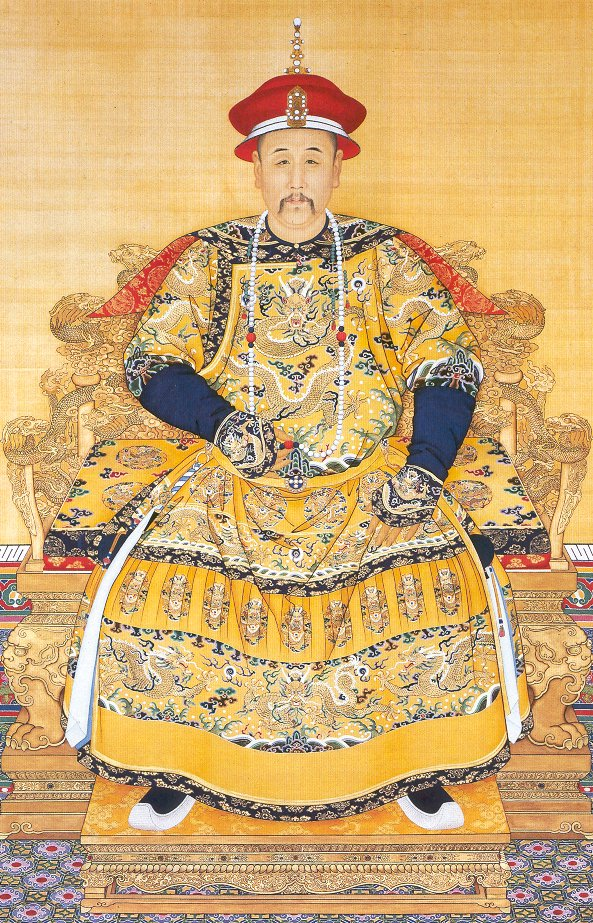
จักรพรรดิยงเจิ้ง

| native name = 雍正皇帝
| พระอารามนาม = ราชวงศ์ชิง|Qing Shizong清世宗
|image =ไฟล์:Emperor Yongzheng.PNG
| succession = จักรพรรดิราชวงศ์ชิง
| reign = 27 ธันวาคม ค.ศ. 1722 - 8 ตุลาคม ค.ศ. 1735()
| predecessor = จักรพรรดิคังซี
| successor = จักรพรรดิเฉียนหลง
| empress =จักรพรรดินีเซี่ยวจิ้งเซี่ยนจักรพรรดินีเซี่ยวเชิ่งเซี่ยน
|full name =Chinese language|Chinese: Aixin-Jueluo Yinzhen 愛新覺羅胤禛Manchu language|Manchu: Aisin-Gioro In Jen
| name = ยงเจิ้ง
| พระสมัญญานาม =จักรพรรดิ จิงเถียน Changyun Jianzhong Biaozheng เหวินหวู่ Yingming Kuanren Xinyi Ruisheng Daxiao Zhicheng Xian敬天昌運建中表正文武英明寬仁信毅睿聖大孝至誠憲皇帝
| era date =1623 - 1736 - Yōngzhēng 雍正
| ราชสกุล =อ้ายซินเจว๋หลัว|ตระกูลอ้ายซินเจว๋หลัว
|father =จักรพรรดิคังซี
| mother =จักรพรรดินีเซี่ยวกงเหริน
|birth_name = เจ้าชายอิ่นเจิง
| birth_style = พระราชสมภพ
|era dates = ยงเจิ้ง (Yongzheng , 1722 - 1735)
|death_place = ปักกิ่ง, จักรวรรดิชิง
| burial_place = สุสานไท่หลิง สุสานพระราชวงศ์ชิงฝ่ายตะวันออก
ImageSize = width:200 height:50
PlotArea = width:180 height:30 left:10 bottom:20
TimeAxis = orientation:horizontal
DateFormat = yyyy
Period = from:1644 till:1911
AlignBars = early
ScaleMajor = increment:189 start:1722
Colors =
 id:canvas value:rgb(1,1,0.85)
BackgroundColors = canvas:canvas
PlotData =
 width:15 color:black
 bar:era from:start till:end
 bar:era from:1678 till:1735 color:red
 bar:era from:1722 till:1735 color:yellow
จักรพรรดิยงเจิ้ง () หรือจักรพรรดิ "ชิงซื่อจง" จักรพรรดิลำดับที่ 5 ของราชวงศ์ชิงทรงพระราชสมภพเมื่อ 13 ธันวาคม พ.ศ. 2221 (คังซีปีที่ 17) เป็นพระโอรสลำดับที่ 4 ในคังซี|จักรพรรดิคังซี มีพระนามเดิมว่า อิ้นเจิน , อิ้นเจวิน (ภาษาจีน : 胤禛)
== พระราชประวัติ ==
ทรงมีพระนามเดิมว่า "อิ้นเจวิน" ในตอนเด็กทรงไม่ใช่องค์ชายที่โดดเด่นอะไรนัก แต่เนื่องจากจักรพรรดิคังซีต้องการให้รัชทายาทอิ้นเหริงได้มีความสัมพันธ์อันดีกับพี่น้อง จึงเริ่มส่งตัวรัชทายาทไปศึกษาเล่าเรียนกับองค์ชายอื่นๆบ้าง แต่ปรากฏว่ารัชทายาทมีนิสัยเย่อหยิ่ง ทำให้เข้ากับองค์ชายอื่นๆไม่ได้ ยกเว้นองค์ชายอิ้นเจวิน ที่มีความสนิทสนมด้วย จึงเริ่มมีความสัมพันธ์อันดีต่อกัน พระองค์จึงเริ่มต้นชีวิตราชการโดยการไปช่วยงานที่ตำหนักรัชทายาทเป็นที่แรก ต่อมาได้เคยนำทัพกองธงแดงเข้าช่วยทำศึกปราบข่านแห่งมองโกล และได้กระทำความดีความชอบหลายครั้งทำให้จักรพรรดิคังซีพอพระทัย ในปี 1698 รับพระราชทานฐานันดรศักดิ์เป็น "เป่ยเล่อ" ต่อมาในปี 1709 ได้รับเลื่อนฐานันดรเป็นองค์ชายชั้นหนึ่ง ดำรงพระยศ "เหอซั่วยงชินหวัง" (อ๋องพระมาลาเหล็ก) ที่เป็นฐานันดรสูงสุดที่เชื้อพระวงศ์จะได้รับ โดยรับหน้าที่บริหารจัดการเงินในท้องพระคลัง บริหารและหาเงินรายได้แผ่นดิน พระองค์มีนิสัยซื่อตรงเจ้าระเบียบ ไม่ยอมหักยอมงอ และมุ่งมั่นทุ่มเทในการทำงานสูง และยังได้มาทำหน้าที่ทวงเงินที่เหล่าเชื้อพระวงศ์และขุนนางยืมเงินท้องพระคลังไปจึงทำให้มีเรื่องผิดใจกับใครหลายๆคน ไม่เป็นที่ชื่นชอบขององค์ชายคนอื่นๆนัก นอกจากองค์ชาย 13 (อิ้นเสียง) ที่พระองค์รักดั่งน้องชายแท้ๆ หลังจากการปลดรัชทายาทอิ้นเหริงออกจากตำแหน่งในครั้งที่ 2 ในปี 1712 ทำให้องค์ชายต่างๆแตกแยกหวังขึ้นเป็นรัชทายาทแทนที่ จึงก่อให้เกิดขั้วอำนาจ 2 กลุ่ม ได้แก่กลุ่มของพระองค์ที่มีองค์ชาย 13 เป็นผู้สนับสนุน และกลุ่มขององค์ชาย 8(อิ้นซื่อ)ที่มีองค์ชาย 9(อิ้นถัง)องค์ชาย 10(อิ้นเอ๋อ) สนับสนุนซึ่งได้รวมตัวกันเข้ามาเป็นศัตรูกับพระองค์เพื่อแย่งอำนาจ สถานการณ์ตึงเครียดถึงขนาดที่จักรพรรดิคังซีที่กำลังทรงพระประชวรหนัก ถึงกับมีราชโองการให้ปลดตำแหน่งงานราชการองค์ชายที่มีปัญหาออกจากตำแหน่งทุกคน เพื่อสยบความขัดแย้ง ยกเว้นองค์ชาย 14(อิ้นที) ที่เป็นแม่ทัพไปปราบกบฏ ทำให้มีการเล่าลือกันว่า จักรพรรดิคังซีทรงโปรดองค์ชาย 14 หวังให้เป็นรัชทายาทสืบต่อ แต่เป็นแค่ข่าวลือเท่านั้น
ซึ่งในส่วนของเหตุการณ์แย่งชิงราชสมบัติระหว่างพี่น้องด้วยกันเองนั้น ที่เรียกกันว่า ""ศึกสายเลือด"" ได้ถูกเล่าขานสืบมาจนปัจจุบัน และนำไปเสริมเติมแต่งเพื่อสร้างเป็นละครโทรทัศน์หรือภาพยนตร์หลายต่อหลายครั้ง
== พินัยกรรมคังซีและการขึ้นครองราชสมบัติ ==
จักรพรรดิยงเจิ้งได้ขึ้นครองราชสมบัติเมื่อวันที่ 27 ธันวาคม 1722 หลังจากวันที่ 20 ธันวาคม 1722 ซึ่งเป็นวันที่จักรพรรดิคังซีสวรรคต ซึ่งในวันนั้น จักรพรรดิคังซีได้มีรับสั่งให้พระองค์เข้าเฝ้าสองต่อสองในห้องบรรทม โดยมี 7 องค์ชายเข้าเฝ้าเบื้องหน้าพระตำหนัก เมื่อสวรรคต จักรพรรดิยงเจิ้งจึงเดินออกมาจากห้องบรรทมเพื่อประกาศการสวรรคต โดยมีหลงเคอตัว ซึ่งเป็นผู้เก็บพระราชพินัยกรรม ออกมาประกาศให้จักรพรรดิยงเจิ้งครองราชสมบัติ ต่อหน้า 7 องค์ชายที่มาเข้าเฝ้าในวันนั้น จนมีข่าวลือเล่ากันว่าพระองค์ร่วมวางแผนกับหลงเคอตัว ปลอมแปลงลายพระหัตถ์ในพินัยกรรมของจักรพรรดิคังซีจากคำว่าองค์ชาย 14 (十四) เป็นคำว่าให้กับองค์ชาย 4 (于四) ขึ้นครองราชย์สืบต่อ แต่เรื่องนี้เป็นเพียงความเชื่อที่บอกต่อกันมา ไม่มีหลักฐานทางประวัติศาสตร์ยืนยันแต่ประการใด แต่นั่นก็ทำให้พระองค์ได้ฉายาว่าเป็น "จักรพรรดิบัลลังก์เลือด" หรือ "จักรพรรดิทรราช" 
(ซึ่งความตรงนี้นักประวัติศาสตร์ยุคปัจจุบันมีความเห็นว่าเป็นไปไม่ได้ เพราะพินัยกรรมของจักรพรรดิคังซี จะมีข้อความ 3 ภาษาในฉบับเดียวกัน แม้จะเปลี่ยนแปลงตัวอักษรฮั่น แต่อักษรแมนจูกับมองโกลที่มีการเขียนคู่กันย่อมไม่สามารถแก้ไขได้ อีกทั้งอักษร 于 นั้นเป็นการเขียนอย่างย่อ ซึ่งปกติจะไม่ใช้ในเอกสารราชการ
ต่อมาในยุคปัจจุบัน ทางการจีนได้นำพินัยกรรมฉบับจริงของจักรพรรดิคังซีมาจัดแสดงโดยเนื้อหาในพินัยกรรมไม่ได้ระบุแค่เพียงแต่ลำดับขององค์ชายเฉยๆ แต่ระบุตั้งแต่ ฐานันดรศักดิ์ ลำดับ แล้วตามด้วยชื่อ
== แก้ไขกฏมณเทียรบาลในวิธีการสืบราชสันติวงศ์ ==
จากความล้มเหลวในวิธีการแต่งรัชทายาทในสมัยจักรพรรดิคังซี ซึ่งทำให้องค์ชายต่างๆเกิดความแตกแยกกัน เมื่อจักรพรรดิยงเจิ้งขึ้นครองราชย์ สิ่งแรกที่พระองค์กระทำคือ การเปลี่ยนแปลงวิธีการแต่งตั้งองค์รัชทายาทจากการแต่งตั้งโดยเปิดเผย มาเป็นการแต่งตั้งโดยเป็นความลับ วันหนึ่งระหว่างที่ทรงประทับในพระตำหนักเฉียนชิงกง ในเขตพระราชฐานชั้นใน ซึ่งจักรพรรดิราชวงศ์หมิงและชิงประทับที่พระตำหนักแห่งนี้เรื่อยมาถึง 15 พระองค์ ภายในพระตำหนักเฉียนชิงกงตรงหน้าบัลลังค์จะแขวนแผ่นป้าย (正大光明)"เจิ้งต้ากวงหมิง” อักษรในแผ่นป้ายเป็นลายพระหัตถ์จักรพรรดิซุ่นซื้อ จักรพรรดิพระองค์แรกของราชวงศ์ชิงที่ประทับในวังต้องห้าม ที่ได้รับการยกย่องว่าตัวอักษรมีพลังและประณีตสวยงาม เมื่อทรงเงยพระพักตร์ขึ้นทอดพระเนตรจากบัลลังค์ที่ประทับ จะเห็นด้านของแผ่นป้ายเจิ้งต้ากวงหมิงที่มีที่ว่างจากขื่อไม้ จึงทรงคิดวิธีการใหม่ขึ้นมา โดยการจัดทำราชพินัยกรรม 2 ฉบับ ฉบับแรกเก็บไว้กับตัวพระองค์เอง อีกฉบับนึงเก็บไว้ในหีบลับปิดผนึกแล้วนำหีบขึ้นไปเก็บไว้ที่หลังป้ายเจิ้งต้ากวงหมิง และประกาศให้ขุนนางทุกคนรับรู้ว่ามีพระราชพินัยกรรมเก็บไว้หลังแผ่นป้ายนี้ เมื่อใดที่พระองค์สวรรคต ให้ขุนนางนำหีบลับหลังแผ่นป้ายลงมา และนำพินัยกรรมอีกฉบับที่เก็บไว้ที่พระองค์ นำมาเปิดอ่านพร้อมกันทั้ง 2 ฉบับ ผู้ที่จะได้สืบราชสมบัติเป็นจักรพรรดิองค์ต่อไปจะต้องมีชื่อตรงกันในราชพินัยกรรมทั้ง 2 ฉบับนี้
 มีจักรพรรดิที่ได้รับการสืบราชบัลลังค์จากวิธีการนี้ 4 พระองค์ได้แก่ เฉียนหลง เจียชิ่ง เต้ากวง และเสียนเฟิง โดยในยุคของจักรพรรดิเสียนเฟิง ทรงมีพระโอรสพระองค์เดียวคือองค์ชายไจ้ฉุน เมื่อทรงประชวรหนักใกล้สวรรคตจึงแต่งตั้งรัชทายาททางวาจาแก่ขุนนาง ว่าทรงมอบราชสมบัติให้องค์ชายไจ้ฉุนเป็นจักรพรรดิสืบต่อ ทรงพระนาม จักรพรรดิถงจื้อ วิธีการนี้จึงยกเลิกไปเพราะจักรพรรดิถงจื้อก็ไม่มีพระโอรสสืบต่อ
== ปัญหาความขัดแย้งตอนต้นรัชกาล ==
เมื่อได้ครองราชย์ใหม่ๆ ทรงพยายามลดความขัดแย้งกับเหล่าองค์ชายเชื้อพระวงศ์ ทรงนำตัวอดีตรัชทายาทอิ้นเหริงออกจากที่คุมขังพร้อมคืนฐานันดรศักดิ์ให้ และทรงสถาปนาองค์ชายที่รับราชการให้ขึ้นมาสู่ทำเนียบเสนาบดี นั่นคือการสถาปนาองค์ชาย 8 (อิ้นซื่อ) ขึ้นเป็นอัครเสนาบดีดำรงพระยศเป็น "เหอซั่วเหลียนชินหวาง" ในฐานะพระอนุชาจักรพรรดิ และทรงเปลี่ยนพระนามตัวต้นชื่อพระโอรสจักรพรรดิคังซี จากคำว่า "อิ้น" เป็นคำว่า "หยุน" เพียงเพราะไม่อยากให้พระนามจักรพรรดิมีคำที่เหมือนกับพี่น้องคนอื่นๆ เวลาผ่านไปต้องพบกับปัญหาความสัมพันธ์ที่เสื่อมทรามหลายต่อหลายครั้งจากบรรดาขุนนางและเหล่าองค์ชายทั้งหลายที่เป็นพี่น้องด้วยกัน อาทิกรณีขององค์ชาย 14 (อิ้นที) ซึ่งเป็นพระอนุชาแท้ๆ ร่วมพระมารดากับพระองค์ แต่มีความคิดว่าตนเองคือรัชทายาทที่แท้จริงของจักรพรรดิคังซี โดยตอนที่จักรพรรดิคังซีสวรรคต องค์ชาย 14 เป็นแม่ทัพไปปราบกบฏที่ชายแดน จึงไม่ได้มาเข้าเฝ้าและรับทราบรู้เห็นราชโองการแต่งตั้งยงเจิ้งเป็นจักรพรรดิพระองค์ใหม่ เมื่อกลับมาถึงเมืองหลวง จึงได้กระทำการล่วงเกินจักรพรรดิยงเจิ้งหลายครั้ง จึงถูกปลดจากฐานันดรศักดิ์ และยงเจิ้งสั่งกักขังโดยให้ไปอยู่เฝ้าพระศพจักรพรรดิคังซี ณ สุสานหลวงตะวันออก (ชิงตงหลิง) ตลอดรัชกาล แต่มีเหตุการณ์ถึงขั้นรุนแรงแตกหักกับพี่น้อง นั่นคือในปี ค.ศ.1726 เมื่อองค์ชาย 8 (อิ้นซื่อ) ได้กระทำการรวบรวมสมัครพรรคพวกทั้งขุนนางและเชื้อพระวงศ์ทำการปฏิวัติหวังจะบีบให้พระองค์สละพระราชอำนาจ โดยให้เหล่าพี่น้องทายาทจักรพรรดิคังซีองค์อื่นๆร่วมกันบริหารราชการแผ่นดินแทนพระองค์ แต่พระองค์ได้วางแผนซ้อนแผนเอาไว้ แล้วพร้อมกับเปิดเผยการทุจริตขององค์ชาย 8 ทำให้แผนการปฏิวัติไม่สำเร็จ จากเหตุการณ์นี้ องค์ชาย 8 ถูกปลดออกจากฐานันดรศักดิ์ทุกตำแหน่งราชการ ยึดทรัพย์สินทั้งหมดและถูกจองจำในคุก แม้กระทั่งชื่อของตนเองยังถูกริบคืน ยงเจิ้งให้ขุนนางเรียกองค์ชาย 8 ว่า "อาฉีน่า" (ไอ้หมู) องค์ชาย 9 (อิ้นถัง) โดนข้อหาสมรู้ร่วมคิดในการก่อกบฏถูกลงโทษเท่ากับองค์ชาย 8 ก็ถูกขนานนามใหม่ว่า "ซาซีเฮย" (ไอ้หมา) ทั้ง 2 พระองค์สิ้นพระชนม์ในคุกโดยการผูกคอตายในปีนั้นนั่นเอง ส่วนองค์ชาย 10 (อิ้นเอ๋อ) รอดโทษตายมาได้อย่างหวุดหวิดแต่ก็ถูกกักขังในตำหนักตลอดรัชกาล จากเหตุการครั้งนี้ ทำให้องค์ชาย 3 (อิ้นจื่อ) ซึ่งเป็นพระเชษฐาของจักรพรรดิไม่พอใจ มีข้อขัดแย้งกับพระองค์ในเรื่องการที่จักรพรรดิยงเจิ้งไปเปลี่ยนชื่อพี่น้องเป็นไอ้หมูไอ้หมา เพราะมองว่าจักรพรรดิคังซีตั้งชื่อให้ลูกๆ ไม่สมควรไปเปลี่ยนชื่อให้เป็นสัตว์เดรัจฉาน มีการกระทบกระทั่งหลายครั้งยาวนาน จนทำให้จักรพรรดิยงเจิ้งทรงกริ้ว สั่งปลดองค์ชาย 3 ออกจากทุกฐานันดรในปี ค.ศ.1730 ไปอีกคน แถมแม้กระทั่งพระโอรสองค์โตของพระองค์ (ที่ดำรงพระชนม์อยู่) คือองค์ชาย 3 (หงสือ) ที่สนับสนุนแนวคิดขององค์ชาย 8 ก็ถูกปลดออกจากทุกฐานันดร และถูกขับไล่ไปอยู่พื้นที่ห่างไกลทุรกันดารจนสิ้นพระชนม์
== พระราชกรณียกิจ ==
ยงเจิ้งนับว่าเป็นจักรพรรดิที่ขยันขันแข็งมากและได้ปฏิรูปรูปแบบการปกครองการบริหารเอาไว้หลายด้าน กิจวัตรของพระองค์ที่ปฏิบัติเป็นประจำคือ ตื่นบรรทมก่อนฟ้าสาง เข้าบรรทมเกือบเที่ยงคืน (ปกติจักรพรรดิองค์อื่นๆเข้านอนตอน 2 ทุ่มเท่านั้น) เพราะอ่านเขียนตอบฎีกาจนดึกดื่น ใน 1 ปีทรงหยุดงานแค่ 3 วันเท่านั้น ปัจจุบันมีการค้นพบฏีกาในหอประวัติศาสตร์ราชวงศ์ชิงเฉพาะในยุคของพระองค์มากกว่า 40,000 ฉบับ ซึ่งพระองค์ทรงใช้หมึกแดงเขียนตอบฏีกาทุกฉบับด้วย ทรงเขียนตอบกลับขุนนางที่ประจบประแจงหรือรายงานข้อมูลเท็จโดยเขียนตำหนิอย่างไม่ไว้หน้าด้วยถ้อยคำรุนแรง ทรงรวบอำนาจบริหารเข้าสู่ส่วนกลาง จัดสรรระบบภาษี การเงินการคลัง ดูแลช่วยเหลือความเดือดร้อนของราษฎรจากภัยพิบัติทางธรรมชาติเป็นอย่างดี ส่งเสริมการเพาะปลูกและขยายพื้นที่การทำเกษตร การส่งออกสินค้า สร้างระบบเศรษฐกิจที่ดีให้กับประเทศ และขจัดการฉ้อราษฎร์บังหลวง เข้มงวดการทำงานของขุนนาง ลงโทษขุนนางโกงกินอย่างเด็ดขาด โดยพระองค์ทรงถือว่า การที่ได้เห็นขุนนางโกงกินเข้าคุกหรือถูกประหาร และได้เห็นครอบครัวญาติพี่น้องของขุนนางโกงกินหมดเนื้อหมดตัวตกระกำลำบากเป็นความสุขของพระองค์ เหตุการณ์สำคัญที่พระองค์กระทำเพื่อเป็นการเชือดไก่ให้ลิงดูต่อขุนนางโกงกินคือ กรณีของเหนียงเกิงเหยา ซึ่งเป็นแม่ทัพคนสนิทตั้งแต่สมัยพระองค์ยังเป็นองค์ชาย แถมมีศักดิ์เป็นพี่เขยจักรพรรดิ เพราะยงเจิ้งรับเอาน้องสาวของเขามาเป็นพระสนมนามว่า "เหนียงกุ้ยเฟย" เหนียงเกิงเหยาถือว่าทำความดีความชอบต่อจักรพรรดิยงเจิ้งเป็นอันมาก เป็นแม่ทัพหลักในการขยายดินแดนราชวงศ์ชิงในรัชกาลของพระองค์ จึงเริ่มมีนิสัยกำเริบเสิบสาน ทุจริตโกงกิน รังแกประชาชน เมื่อมีข่าวลือเข้ามาหนาหู เมื่อยงเจิ้งสืบสวนพบว่าเป็นความจริง จึงมีราชโองการปลดเหนียงเกิงเหยา ลดชั้นยศ จากขุนนางชั้นหนึ่ง ลงไปเป็นคนเฝ้าประตูเมือง ริบบรรดาศักดิ์และทรัพย์สิน สุดท้ายเหนียงเกิงเหยาก็จบชีวิตลงในปี ค.ศ.1726 หรือกรณีของหลงเคอตัว ขุนนางผู้เก็บรักษาราชโองการของจักรพรรดิคังซีและเป็นผู้อ่านราชโองการประกาศให้พระองค์เป็นจักรพรรดิ เป็นอัครเสนาบดี และมีศักดิ์เป็นพระญาติของพระองค์ด้วย เมื่อพระองค์ทรงพบว่าหลงเคอตัวได้กระทำการทุจริตเป็นอันมาก ก็ถูกสั่งปลดออกทุกตำแหน่งราชการและลงโทษคุมขังในคุก จะเห็นว่าแม้เป็นคนสนิทของพระองค์หรือมีบุญคุณกับพระองค์มากแค่ไหน ถ้ากระทำผิดกฏหมายก็ถูกลงโทษโดยไม่มีการยกเว้น พระองค์ทรงสนับสนุนคนเก่งคนดีเข้ารับราชการ ควบคุมการสอบเข้ารับราชการด้วยพระองค์เอง จนถือว่าเป็นช่วงสืบทอดยุคความรุ่งเรืองต่อมาใน 3 รัชกาลนี้ (คังซี-ยงเจิ้ง-เฉียนหลง) ในรัชสมัยของพระองค์ผลงานที่โดดเด่นที่สุดคือการปฏิรูปการจัดเก็บภาษี ซึ่งแต่เดิมขุนนางและเชื้อพระวงศ์ไม่ต้องเสียภาษี แต่พระองค์ทรงแก้ไขกฏเกณฑ์นี้ให้มีการเสียภาษีกันทุกคน ใครมีมากก็จ่ายมาก มีน้อยก็จ่ายน้อย จนทำให้ฐานะการคลังของประเทศที่จวนจะล้มละลายในยุคปลายรัชกาลคังซี ซึ่งเหลือเงินในท้องพระคลังไม่ถึง 5 ล้านตำลึง เพิ่มขึ้นจนถึงในวันที่พระองค์สวรรคตมีเงินเหลือมากกว่า 50 ล้านตำลึง จนสามารถยังผลให้ประเทศจีนรุ่งเรืองถึงขีดสุดในยุคของจักรพรรดิเฉียนหลง พระโอรสของพระองค์ที่ครองราชสมบัติต่อมา
== อุปนิสัยส่วนตัวหลังครองราชย์ ==
อุปนิสัยส่วนพระองค์ที่แปลกและแตกต่างจากจักรพรรดิองค์อื่นๆ คือการที่พระองค์ทรงชอบการสวดมนต์เป็นประจำทุกวัน ทั้งถือศีลกินเจ จึงมีการเชิญพระลามะจากทิเบตและมองโกลเข้าออกพระราชวังอยู่เสมอๆ และพระองค์เป็นบุคคลที่มีรสนิยมชอบภาพจิตรกรรม โดยเฉพาะภาพเหมือนส่วนบุคคลเป็นอย่างมาก ทรงรับจิตรกรเข้ามาทำงานในพระราชวังมากมายหลายคน รวมถึงจิตรกรชาวตะวันตกด้วย เพื่อให้วาดภาพเหมือนของพระองค์ในอิริยาบทต่างๆ หรือแม้ตอนที่จักรพรรดินีเซี่ยวจิ้งเซี่ยน พระมเหสีคู่พระทัยของพระองค์สิ้นพระชนม์ลง ก็ทรงให้จิตรกรวาดภาพเหมือนของพระนางติดไว้ตามมุมต่างๆในพระราชวังหลายภาพ เพื่อให้ทรงได้ทอดพระเนตรให้หายคิดถึงอยู่เสมอๆ
 แต่เดิมจักรพรรดิในราชวงศ์หมิงและชิงจะประทับในพระตำหนักเฉียนชิงกง (乾清宫) อันเป็นที่พระตำหนักใหญ่ โดยในยุคจักรพรรดิคังซีทรงใช้ชีวิตทำงานกินอยู่หลับนอน ประทับอยู่ที่นี่ตลอดพระชนม์ชีพ
 เมื่อจักรพรรดิยงเจิ้งครองราชย์ทรงไม่กล้าใช้พระตำหนักเฉียนชิงกงเป็นที่ประทับประจำวัน แต่จะเข้ามาทรงงานในตอนกลางวันบ้างเป็นบางครั้ง เพราะทรงถือว่าเป็นสถานที่ที่จักรพรรดิคังซีประทับ ทรงไม่สบายใจที่จะใช้ข้าวของและห้องส่วนพระองค์ของพระราชบิดา ด้วยพระองค์ไม่กล้าจะยกตัวเองไปเทียบเทียมจักรพรรดิคังซี
 จึงทรงเลือกพระที่นั่งหยางซินเตี้ยน (养心殿) แปลว่า พระที่นั่งบำรุงฤทัย เป็นที่ประทับถาวรแทน เพราะพระที่นั่งนี้มีขนาดเล็กกว่า แต่เดิมมีไว้เก็บของและเป็นอาคารห้องเครื่องเสวย จักรพรรดิยงเจิ้งทรงเห็นว่ามีอาคารบริวารล้อมรอบหลายชั้นดังปราการ อาคารเหล่านี้ล้วนมีขันทีอาศัยอยู่ จึงปลอดภัยไม่ต้องระวังคนนอกเข้ามาทำร้าย ทรงดัดแปลงพระที่นั่งนี้ให้มีโถงพระโรงไว้ว่าราชการด้านหน้า แต่ด้านหลังทำเป็นที่บรรทม และมีห้องทรงงานและห้องเครื่องเสวย ซึ่งทำให้พระองค์สะดวกสบายในการใช้ชีวิตในอาคารพระตำหนักเดียวไม่ต้องออกไปไหนไกลๆ
 หลังจากที่จักรพรรดิหยงเจิ้งทรงประทับในพระที่นั่งหยางซินเตี้ยนแล้ว ก็ส่งผลให้ฮองเฮาจากเดิมที่ประทับอยู่ในพระที่นั่งคุณหนิงกง (坤宁宫) ที่อยู่หลังพระที่นั่งเฉียนชิงกงก็ต้องย้ายที่ประทับตามด้วย เพื่อจะได้ทรงปรนนิบัติดูแลจักรพรรดิได้ใกล้ๆ
 ต่อมากลายเป็นว่า จักรพรรดิเฉียนหลงและจักรพรรดิรุ่นหลังๆก็ใช้พระตำหนักหยางซินเตี้ยนเป็นที่ประทับ เพราะคำนึงถึงความสะดวกสบายในชีวิตประจำวันเช่นกัน
== สิ้นสุดรัชกาล ==
จักรพรรดิยงเจิ้งสวรรคต ในเดือนตุลาคม ค.ศ. 1735 เป็นการสิ้นพระชนม์อย่างกะทันหัน โดยมีสาเหตุคล้ายกับการสิ้นพระชนม์ของจิ๋นซีฮ่องเต้ทั้งนี้โดยที่พระองค์ทรงพักผ่อนน้อยนอนวันละ 4 ชั่วโมงและทำงานหนักมาก ในช่วงท้ายพระชนม์ชีพมีอาการประชวรบ่อยครั้ง แต่ทรงโปรดโอสถที่มีสารหนูและปรอทเจือปน ที่ปรุงโดยนักพรตหมอผี โดยทรงคิดว่าทำให้ร่างกายกระชุ่มกระชวยมีเรี่ยวแรงทำงานมากขึ้น จึงทำให้เกิดพิษในร่างกายจนสิ้นพระชนม์ รัชทายาทที่สืบทอดบัลลังก์ต่อ คือ องค์ชายลำดับที่ 4 คือ เจ้าชายหงลี่ ซึ่งพระนามเมื่อครั้งขึ้นครองราชย์ คือ จักรพรรดิเฉียนหลง เชิงอรรถยุทธภพ (22) : การลอบสังหารหย่งเจิ้งของหลี่ซื่อเหนียง จากผู้จัดการออนไลน์ เชิงอรรถยุทธภพ (18) : กำเนิดศึกสายเลือด จากผู้จัดการออนไลน์
ก่อนสวรรคตพระองค์ทรงสร้างสุสานหลวงขึ้นมาใหม่อีกแห่งหนึ่งเรียกว่า"สุสานหลวงตะวันตก"(ชิงซีหลิง) โดยไม่ได้ฝังพระศพร่วมกับพระราชบิดาจักรพรรดิคังซี ที่ไปฝังพระศพที่ "สุสานหลวงตะวันออก"(ชิงตงหลิง)จึงทำให้ราชวงศ์ชิงมีสุสานหลวง 2 แห่ง ยังมีให้เห็นจนถึงปัจจุบัน
== พระบรมวงศานุวงศ์ ==
* พระราชบิดา: จักรพรรดิคังซี
* พระราชมารดา: จักรพรรดินีเซี่ยวกงเหริน
=== พระภรรยาเจ้า ===
* พระอัครมเหสี (皇后 หวงโฮ่ว)
**จักรพรรดินีเซี่ยวจิ้งเซี่ยน (孝敬宪皇后) จากสกุลอูลาน่าลา (乌拉那拉)
** จักรพรรดินีเซี่ยวเชิ่งเซี่ยน (孝圣宪皇后) จากสกุลหนิ่วฮู่ลู่ (钮祜禄)
* พระอัครราชเทวี (皇贵妃 หวงกุ้ยเฟย)
**ตุนซู่หวงกุ้ยเฟย์|พระอัครราชเทวีตุนซู่ (敦肅皇貴妃) จากสกุลเหนียน (年)
**ฉุนเชวี่ยหวงกุ้ยเฟย์|พระอัครราชเทวีฉุนเชวี่ย (纯懿皇贵妃) จากสกุลเกิ่ง (耿)
* พระวรราชเทวี (贵妃 กุ้ยเฟย)
** ไม่มีการแต่งตั้ง
* พระราชเทวี (妃 เฟย)
**ฉีกุ้ยเฟย์|พระราชเทวีฉี (齊妃) จากสกุลหลี่ (李)
**เฉียนกุ้ยเฟย์|พระราชเทวีเฉียน (謙妃) จากสกุลหลิว (刘)
**หนิงกุ้ยเฟย์|พระราชเทวีหนิง (寧妃) จากสกุลอู่ (武)
* พระชายา (嬪 ผิน)
**เหมาเฟย์|พระชายาผิน (懋嬪) จากสกุลซ่ง (宋)
=== พระภรรยา ===
* เจ้าคุณพระ (貴人 กุ้ยเหริน)
**เจ้าคุณพระกัว (郭貴人)
**เจ้าคุณพระหลี่ (李貴人)
**เจ้าคุณพระอัน (安貴人)
**เจ้าคุณพระไฮ่ (海貴人)
**เจ้าคุณพระจาง (張貴人)
=== พระราชบุตร===
** องค์ชายหงฮุย (弘暉,1697–1704) ตุนชินอ๋อง (端親王) สถาปนาหลังสิ้นพระชนม์;พระโอรสในจักรพรรดินีเสี้ยวจิงเสี้ยน สกุลอูลาน่าล่า
** องค์ชายหงเฟิน (弘昐,1697–1699) พระโอรสในพระชายาฉี สกุลหลี่
** องค์ชายหงหยุน (弘昀,1700–1710) พระโอรสในพระชายาฉี สกุลหลี่
** องค์ชายหงสือ (弘時,1704–1726) พระโอรสในพระชายาฉี สกุลหลี่
**จักรพรรดิเฉียนหลง|เป่าชินอ๋ององค์ชายหงลี่ (宝亲王弘曆,1711-1799) ภายหลังเป็นจักรพรรดิ ;โอรสในจักรพรรดินีเสี้ยวเซิ่งเสี้ยน สกุลหนิ่วฮู่ลู่
** องค์ชายหงโจ้ว|เหอกงชินอ๋ององค์ชายหงโจ้ว (和恭親王弘晝,1712-1770) โอรสในสมเด็จพระมเหสีฉุนเชวี่ย สกุลเกิ่ง
** องค์ชายฝูอี (福宜,1720–1721) พระโอรสในพระอัครราชเทวีตุนซู่ สกุลเหนียน
** องค์ชายฝูฮุ่ย (福惠,1721–1728) สถาปนาหลังสิ้นพระชนม์เป็น หวยชินอ๋อง (怀亲王);โอรสในพระอัครราชเทวีตุนซู่ สกุลเหนียน
**องค์ชายฝูเฝย (福沛,1723) โอรสในพระอัครราชเทวีตุนซู่ สกุลเหนียน
** กั่วกงจุ้นอ๋ององค์ชายหงเอี้ยน (果恭郡王弘曕,1733–1765) ;พระโอรสของพระชายาเฉียน สกุลหลิว
* พระราชธิดา
**องค์หญิงไม่ปรากฏพระนาม (1694) พระธิดาในพระชายาเหมา สกุลซ่ง
**องค์หญิงเหอซั่วหวายเค่อกงจวู่ (和硕怀恪公主,1695–1717) พระธิดาในพระชายาฉี สกุลหลี่
**องค์หญิงไม่ปรากฏพระนาม (1706) พระธิดาในพระชายาเหมา สกุลซ่ง
**องค์หญิงไม่ปรากฏพระนาม (1715-1717) พระธิดาในพระอัครราชเทวีตุนซู่ สกุลเหนียน
*พระราชธิดาบุญธรรม
**องค์หญิงเหอซั่วสูเซิ่นกงจวู่ (和硕淑慎公主,1708–1784) พระธิดาในองค์ชายอิ้นเหริง
**องค์หญิงเหอซั่วเหอฮุ่ยกงจวู่ (和硕和惠公主,1714–1731) พระธิดาในองค์ชายอิ้นเสียง
**องค์หญิงเหอซั่วตวนรั่วกงจวู่ (和硕端柔公主,1714–1754) พระธิดาในองค์ชายอิ้นลู่
===พระสาทิสลักษณ์ที่ยังคงเหลืออยู่===
ไฟล์:Emperor Yongzheng.PNG
ไฟล์:Album of the Yongzheng Emperor in Costumes 2.jpg
ไฟล์:Album of the Yongzheng Emperor in Costumes 3.jpg
ไฟล์:Album of the Yongzheng Emperor in Costumes 4.jpg
ไฟล์:Album of the Yongzheng Emperor in Costumes 5.jpg
ไฟล์:Album of the Yongzheng Emperor in Costumes 6.jpg
ไฟล์:Yongzheng Reading.jpg
ไฟล์:Album of the Yongzheng Emperor in Costumes 9.jpg
ไฟล์:Album of the Yongzheng Emperor in Costumes 7.jpg
ไฟล์:Album of the Yongzheng Emperor in Costumes 8.jpg
ไฟล์:Album of the Yongzheng Emperor in Costumes.jpg
ไฟล์:Emperor Yongzheng.JPG
ไฟล์:Yongzheng as Commoner's dress.jpg
ไฟล์:Young Yongzheng.jpg
== ราชตระกูล ==
==อ้างอิง==
หมวดหมู่:บุคคลที่เกิดในปี พ.ศ. 2221
หมวดหมู่:จักรพรรดิราชวงศ์ชิง|ยงเจิ้ง